Patrick Grimlund

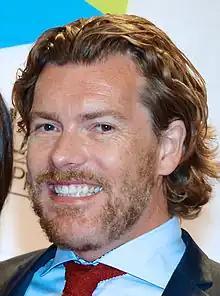
Grimlund in 2013

Patrick Sven Grimlund (29 May 1972 – 8 January 2023) was a Swedish economic advisor and television personality, best known for participating in the TV3 show Lyxfällan.